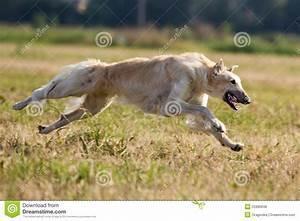
dog